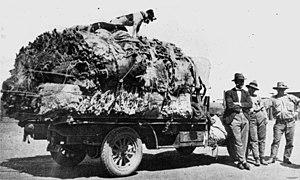
Le koala, appelé aussi Paresseux australien, est une espèce de marsupial arboricole herbivore endémique d'Australie et le seul représentant encore vivant de la famille des Phascolarctidés. On le trouve dans les régions côtières de l'Australie méridionale et orientale, d'Adélaïde à la partie sud de la péninsule du cap York. Les populations s'étendent aussi sur des distances considérables dans l'arrière-pays australien, là où l'humidité est suffisante pour le maintien de forêts. Les koalas d'Australie-Méridionale furent exterminés au début du XXᵉ siècle, mais cet État fédéré a depuis été repeuplé grâce à des transferts du Victoria. Cet animal n'était plus présent ni en Tasmanie, ni en Australie-Occidentale, mais il y a été réintroduit.